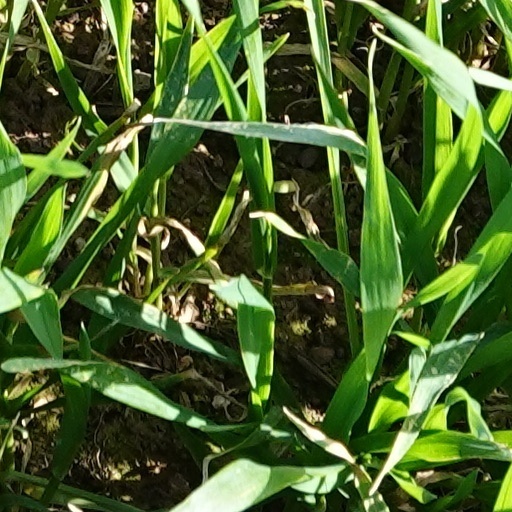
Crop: wheat